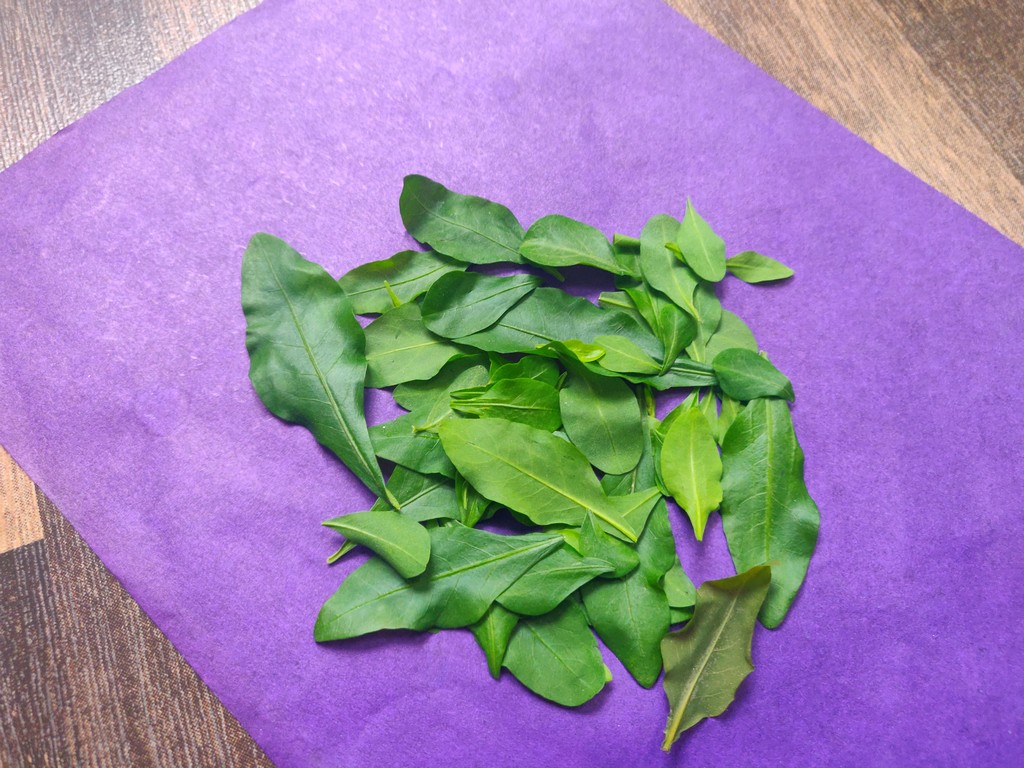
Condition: Healthy
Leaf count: multiple
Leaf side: unknown